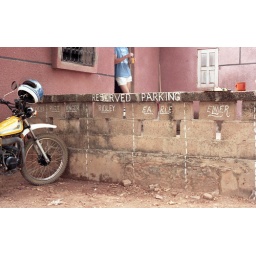
Reserved Parking for bicycles, mopeds and motorcycles at John Elmer's house in Baga. Togo, West Africa. 1985